Letheringsett Brewery watermill

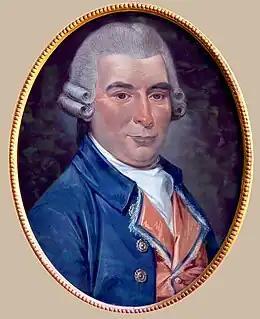
William Hardy (1732–1811), who converted his maltings and brewery to water power in March 1784 and also began grinding wheat later that year; portrait by Huquier 1785 (Cozens-Hardy Collection)

The Hall, malthouse and malt-kilns stood on the riverbank. William Hardy made the bold decision in 1784 to convert his maltings and brewery to water power, all the stages of the work being recorded in his wife's diary. Until then the malt had been crushed by an elderly horse harnessed in a horse gin.